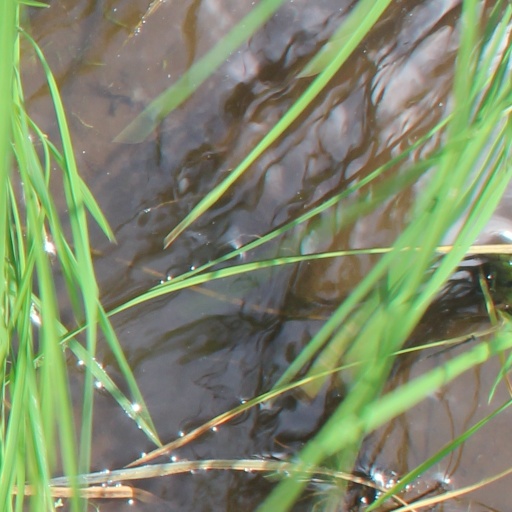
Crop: rice